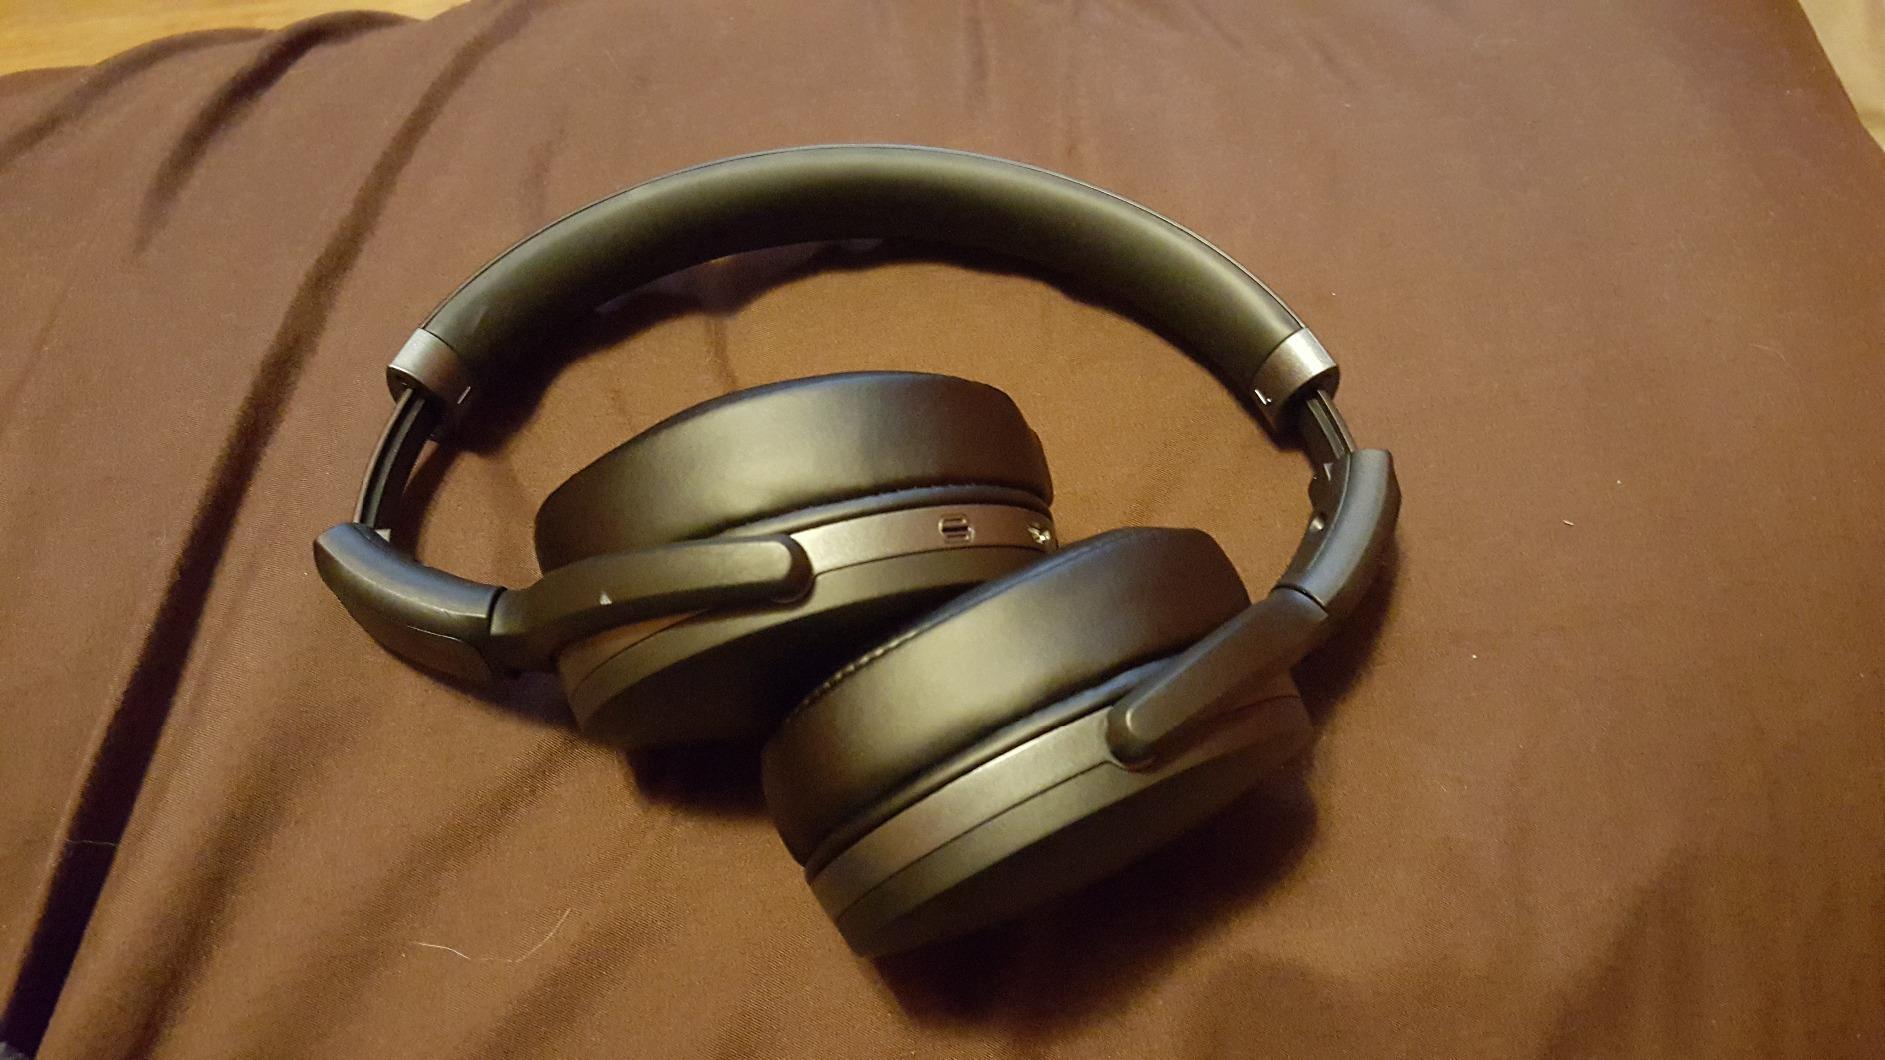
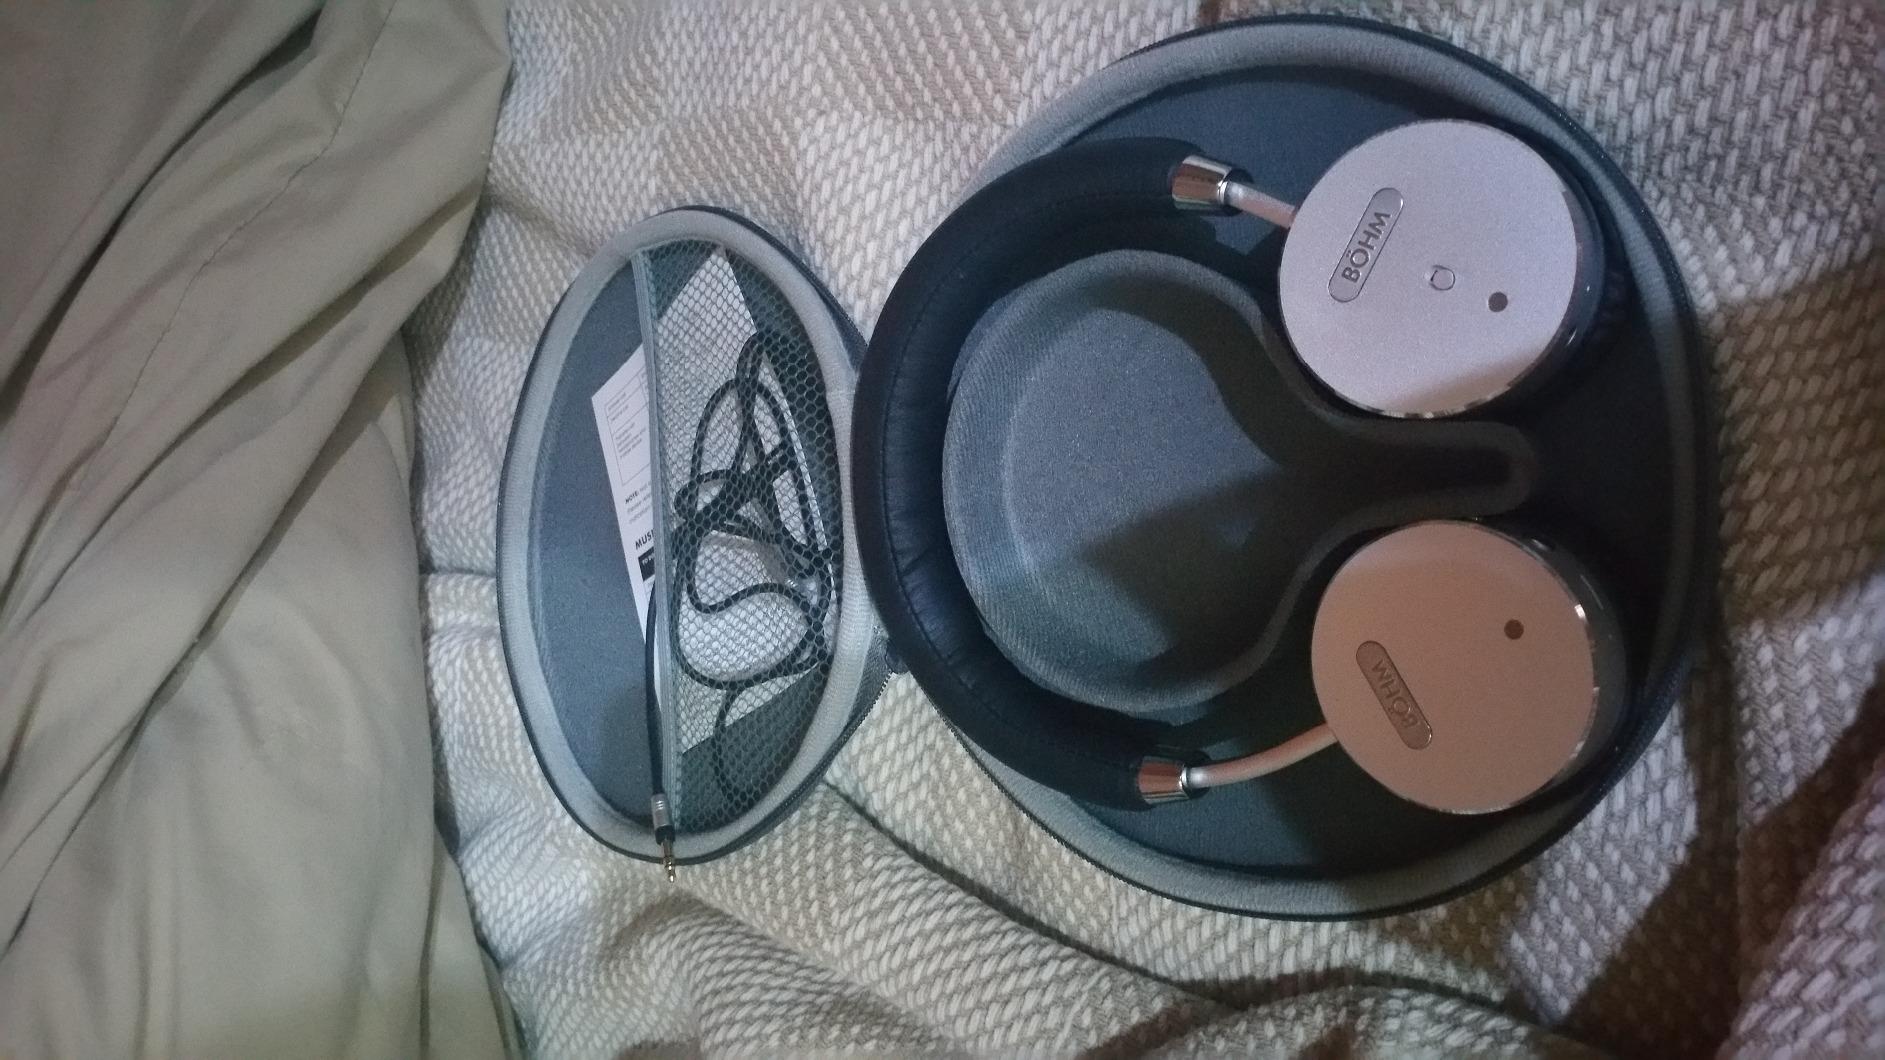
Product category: headphones
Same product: no